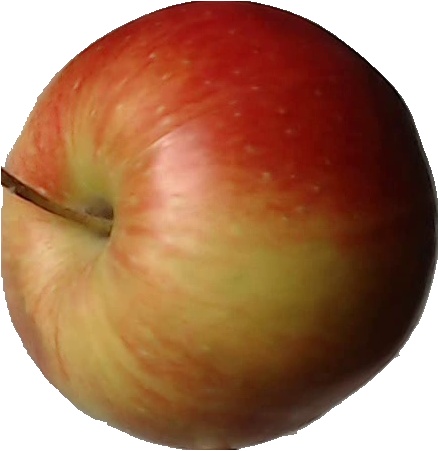
Label: apple_red_2